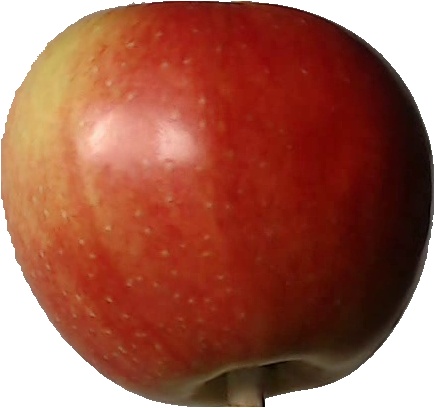
Label: apple_red_2